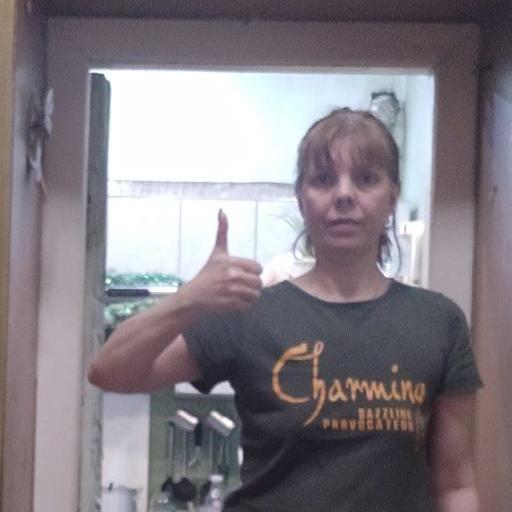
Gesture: like